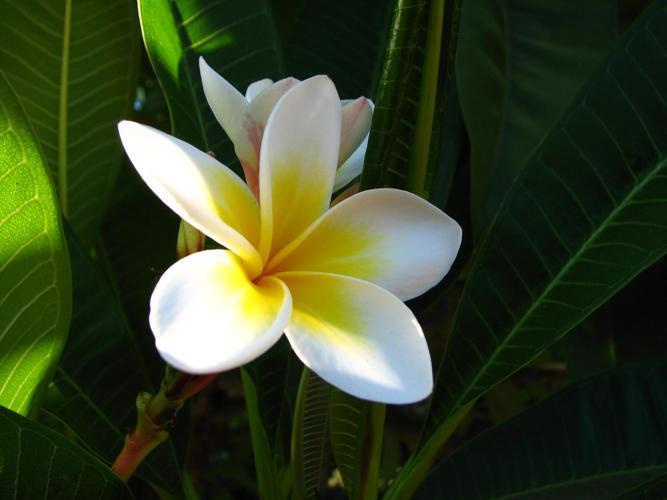
Label: frangipani